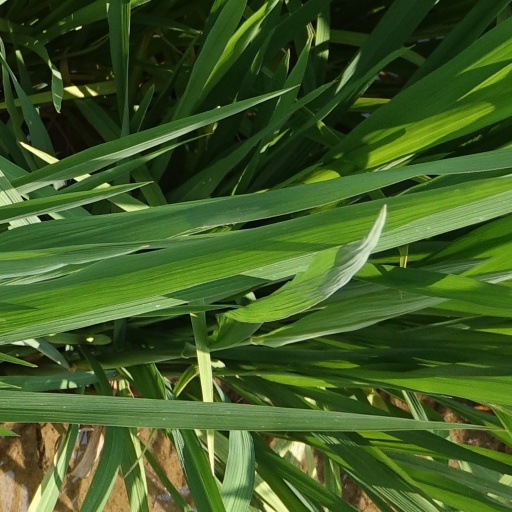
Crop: rice